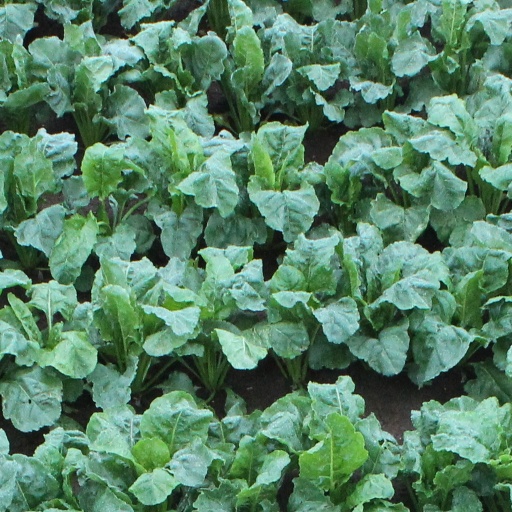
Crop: sugar beet